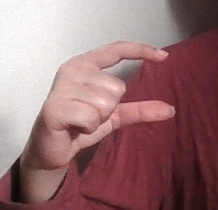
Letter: dal